Antonio Gallego Burgos

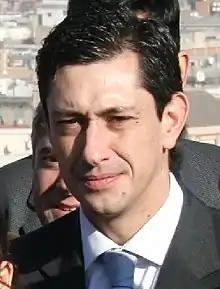

Antonio Gallego Burgos (born 2 October 1975) is a Spanish politician. He served as a member of the Congress of Deputies from 2008 to 2015 as a member of the People's Party before standing for the Parliament of Catalonia in 2015, resigning his seat six months later.